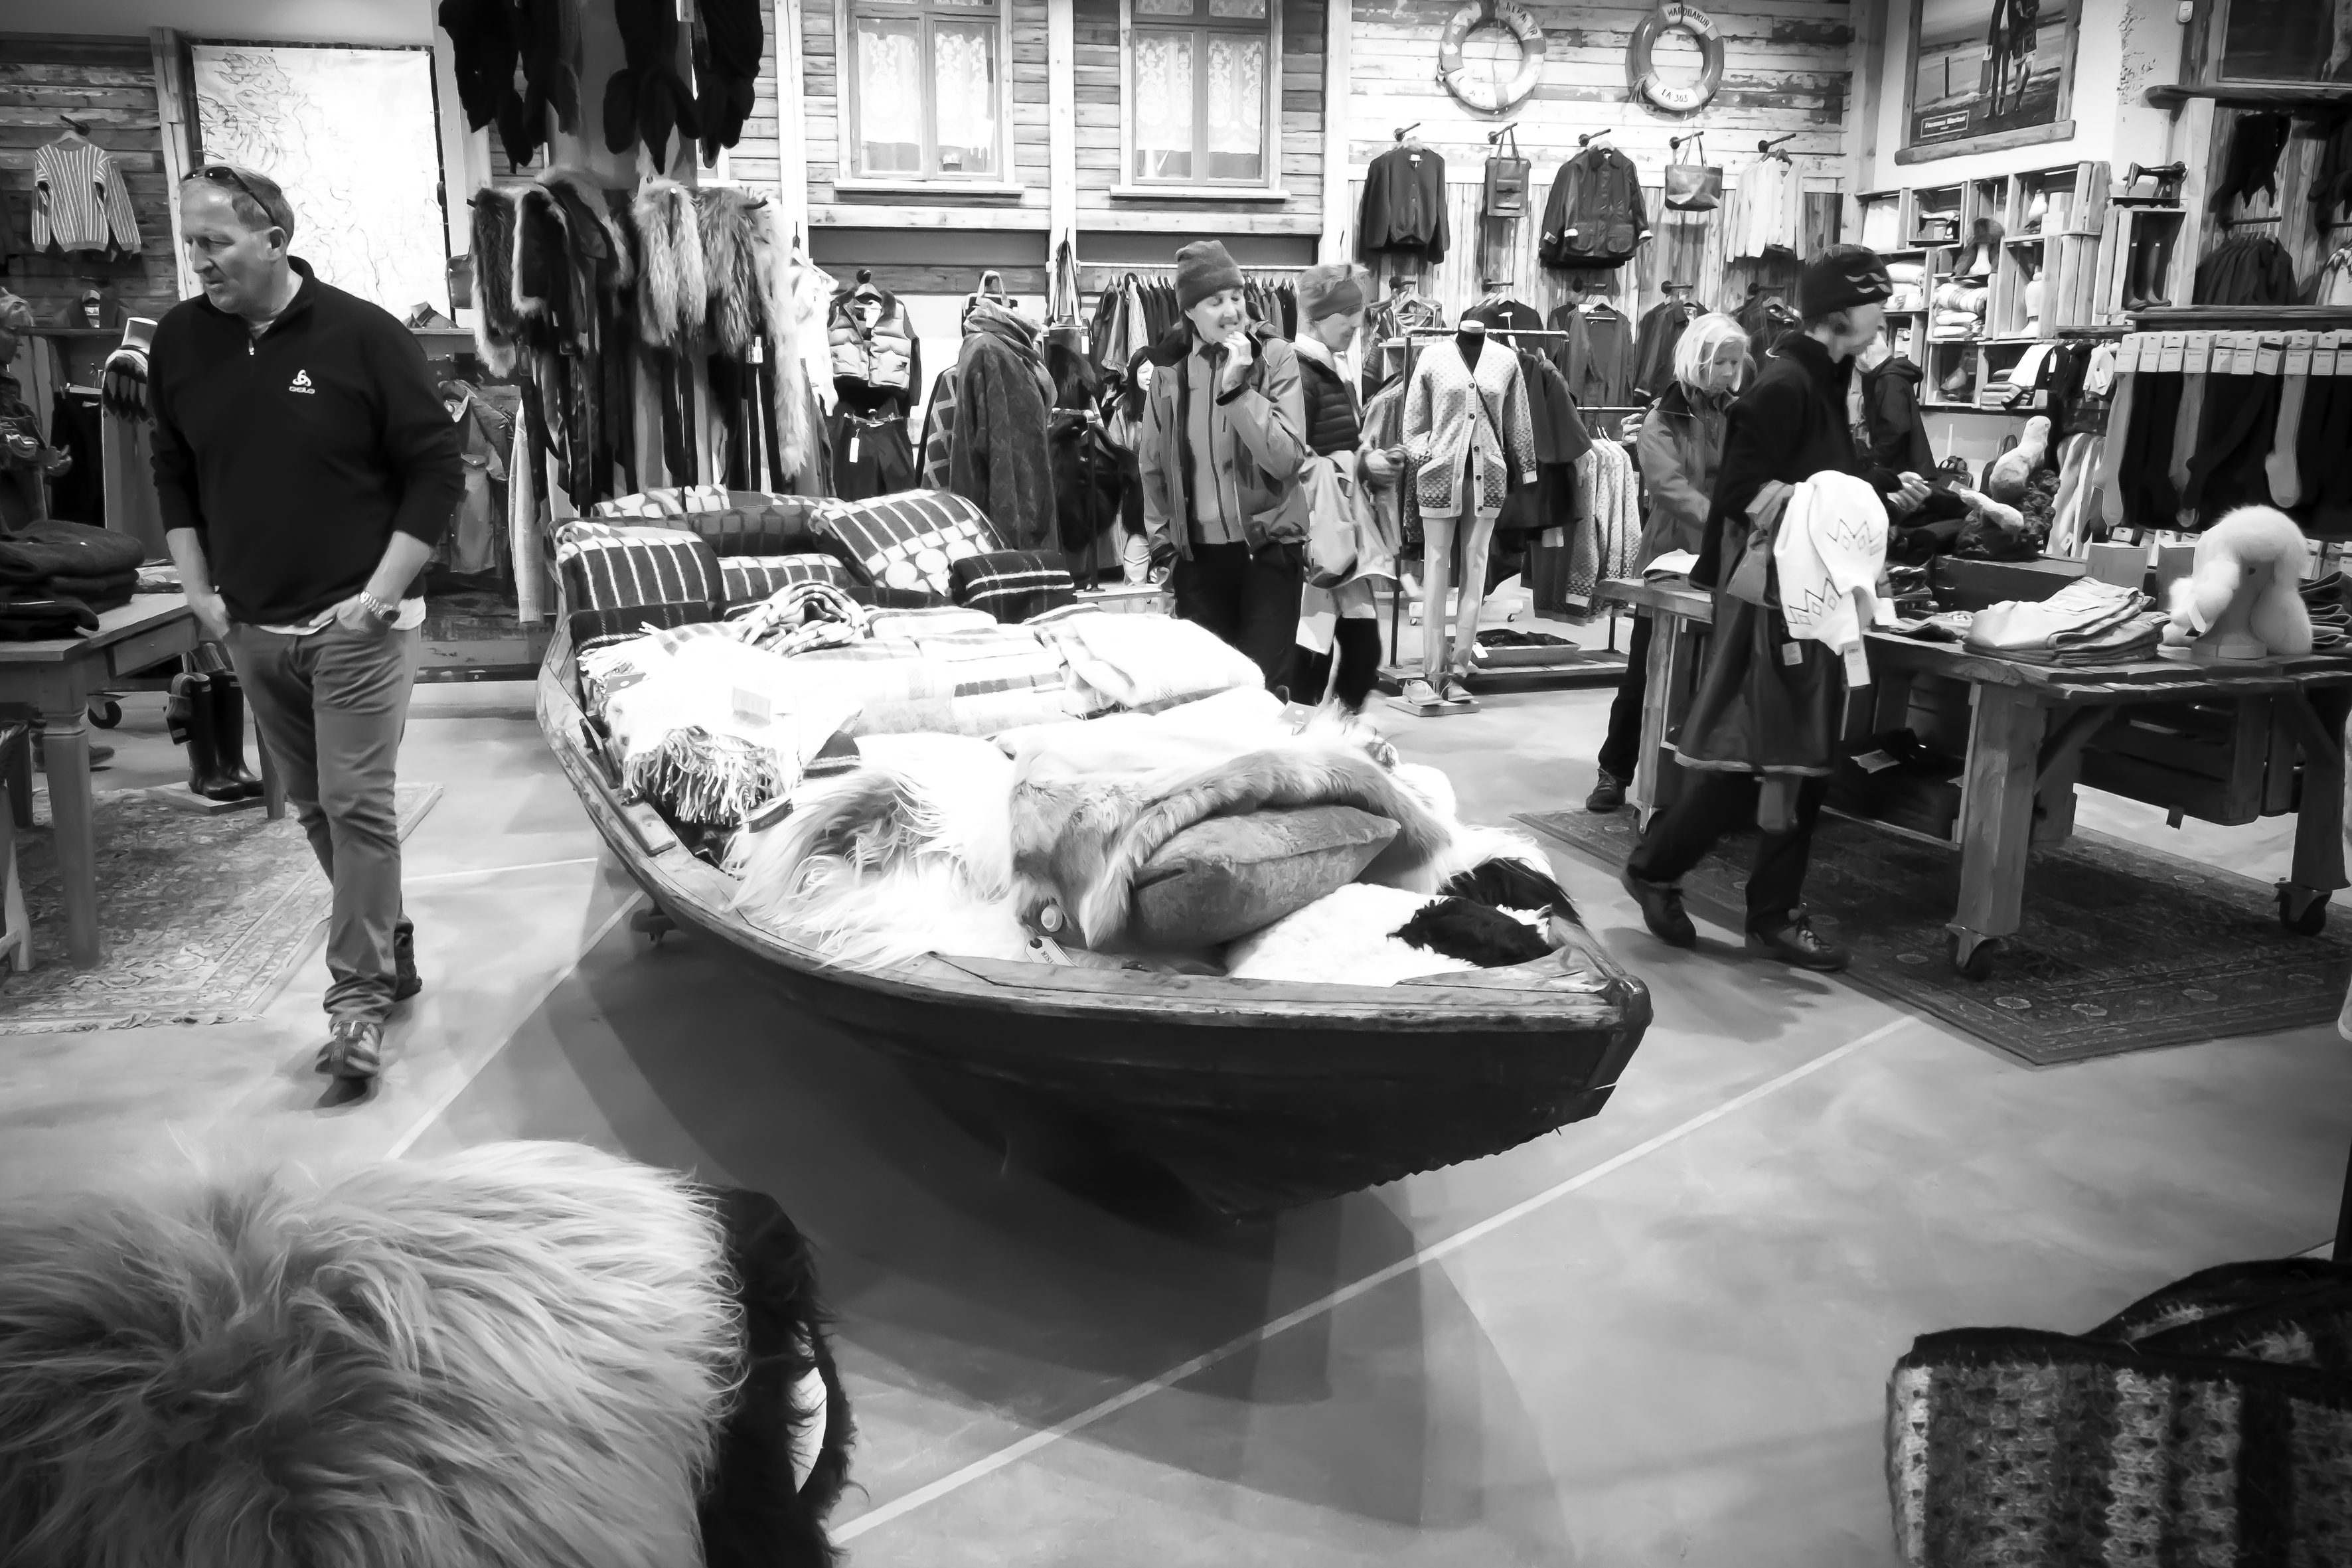
black and white, people, road, white, street, photography, urban, crowd, travel, fujifilm, iceland, black, monochrome, bw, blackandwhite, blackwhite, is, infrastructure, ngc, photograph, snapshot, image, fuji, fujixt1, fujix, noireblanc, monochrome photography